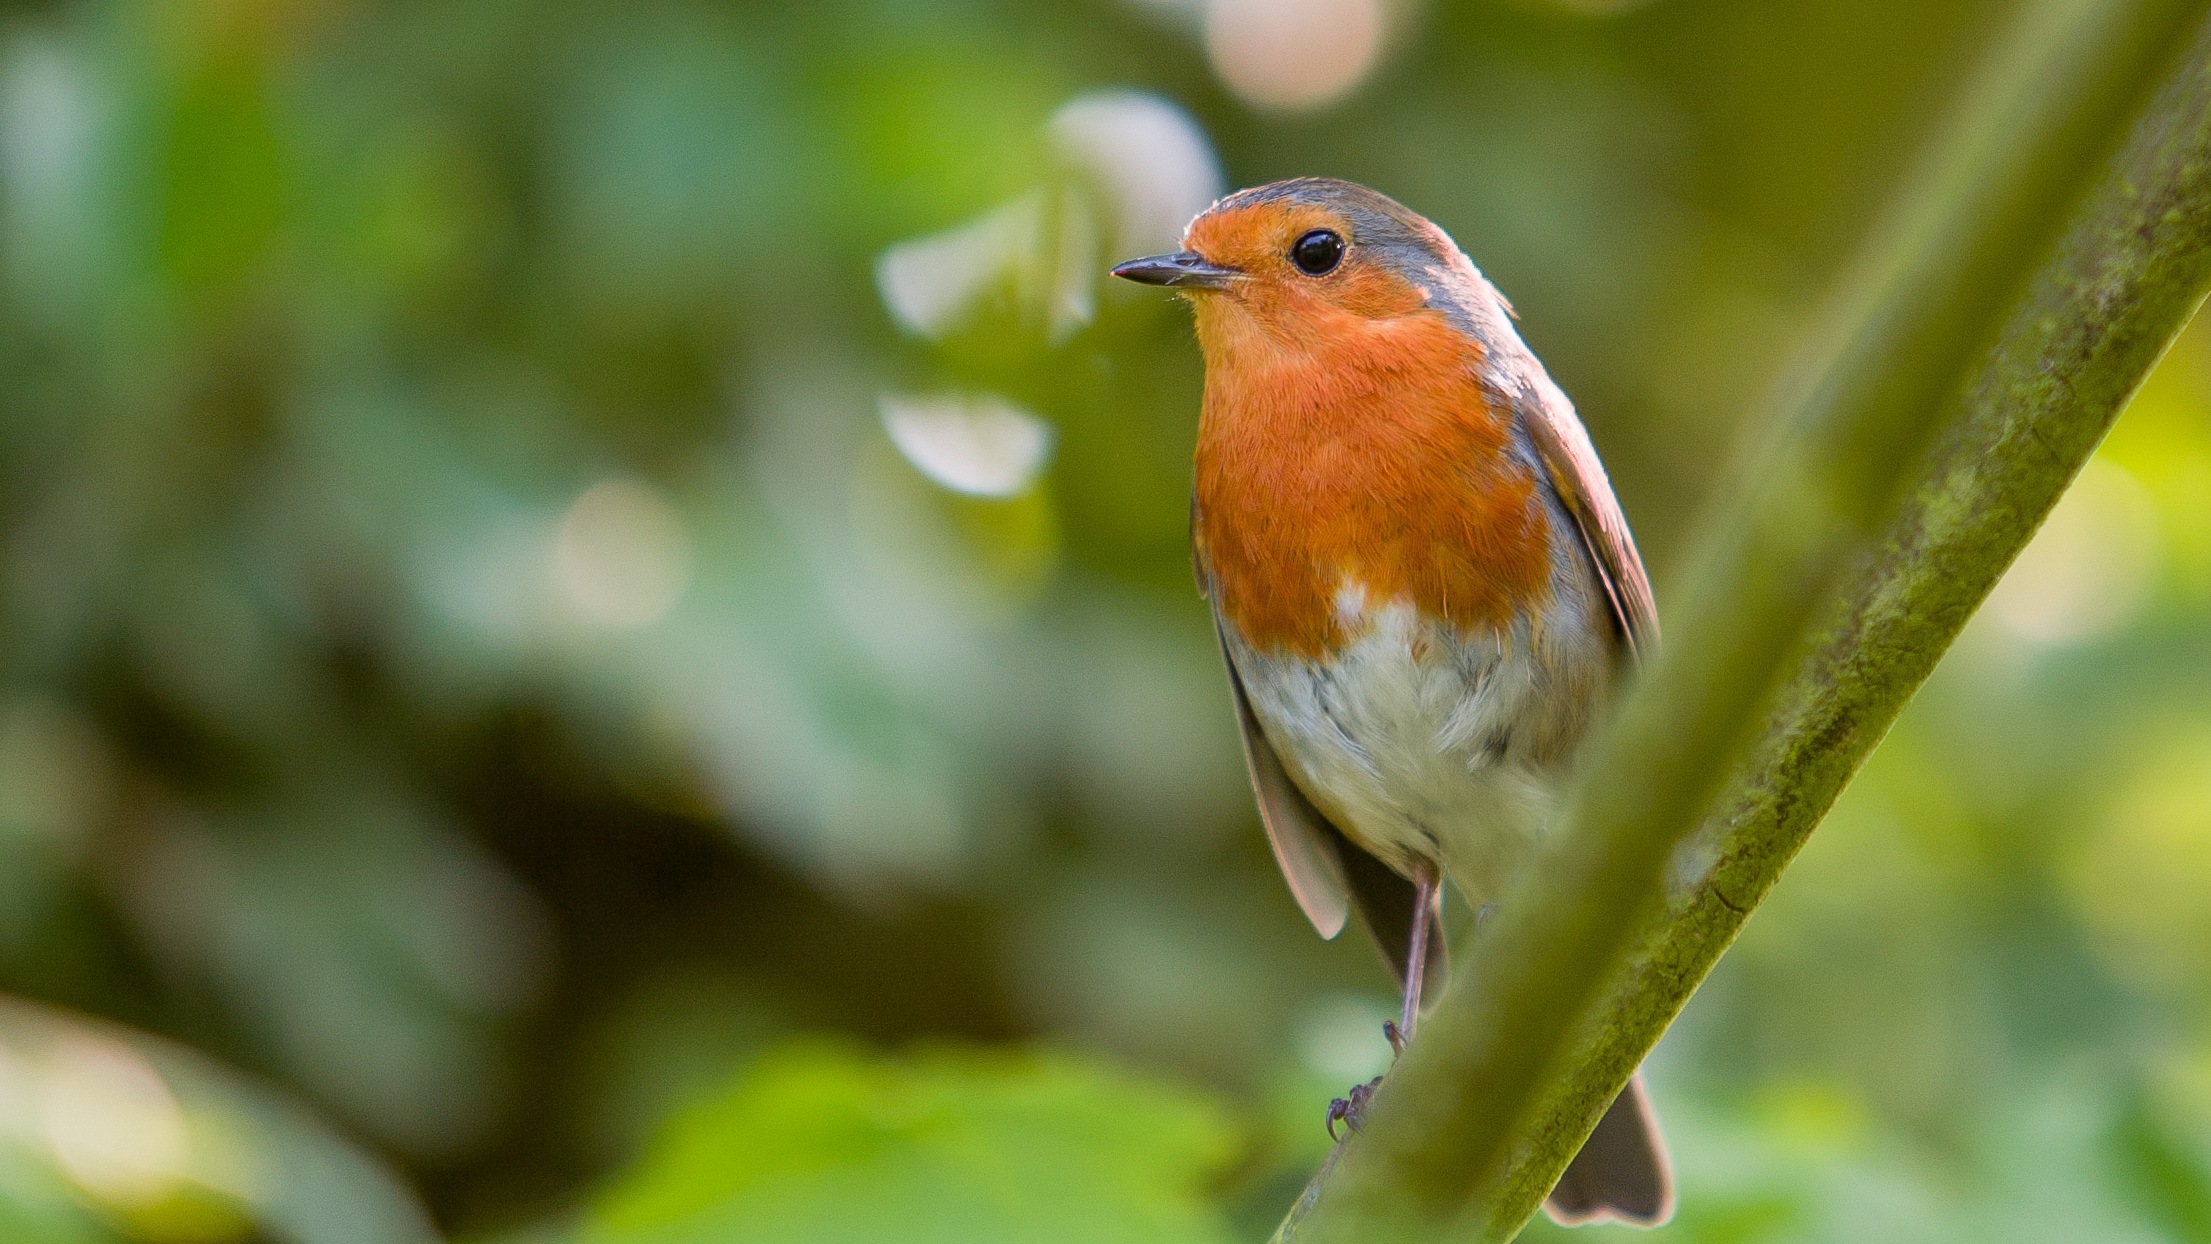
nature, outdoor, branch, bird, wing, flower, wildlife, green, red, beak, small, yellow, robin, feather, fauna, plumage, close up, vertebrate, finch, birdwatching, breast, perched, macro photography, redbreast, old world flycatcher, little birds, perching bird, european robin